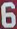
Number: 6